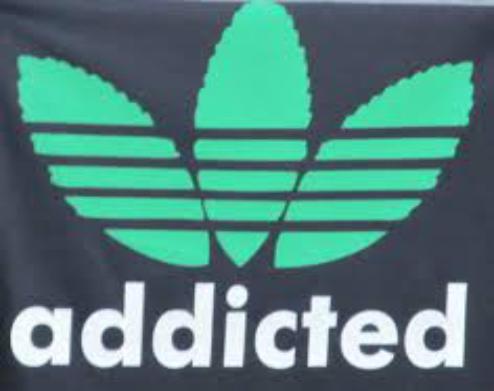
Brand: Addicted
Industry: Clothes